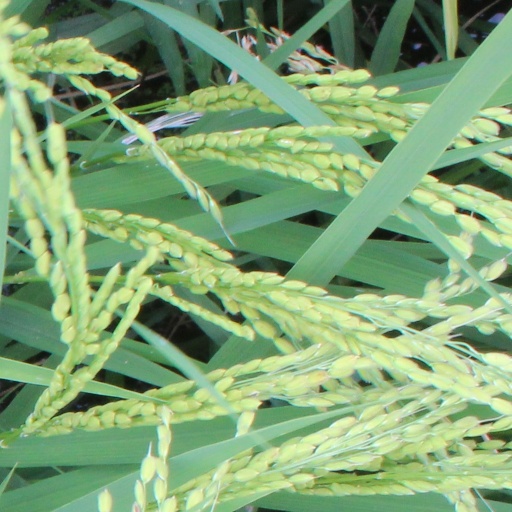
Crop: rice